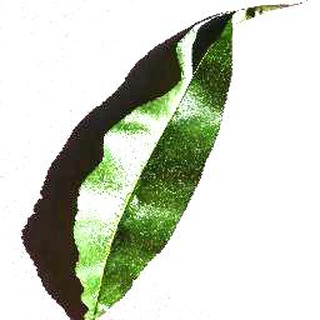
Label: healthy_peach